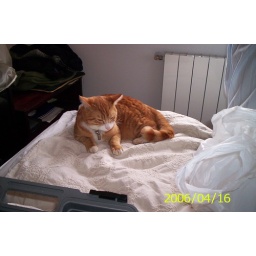
cat in bed